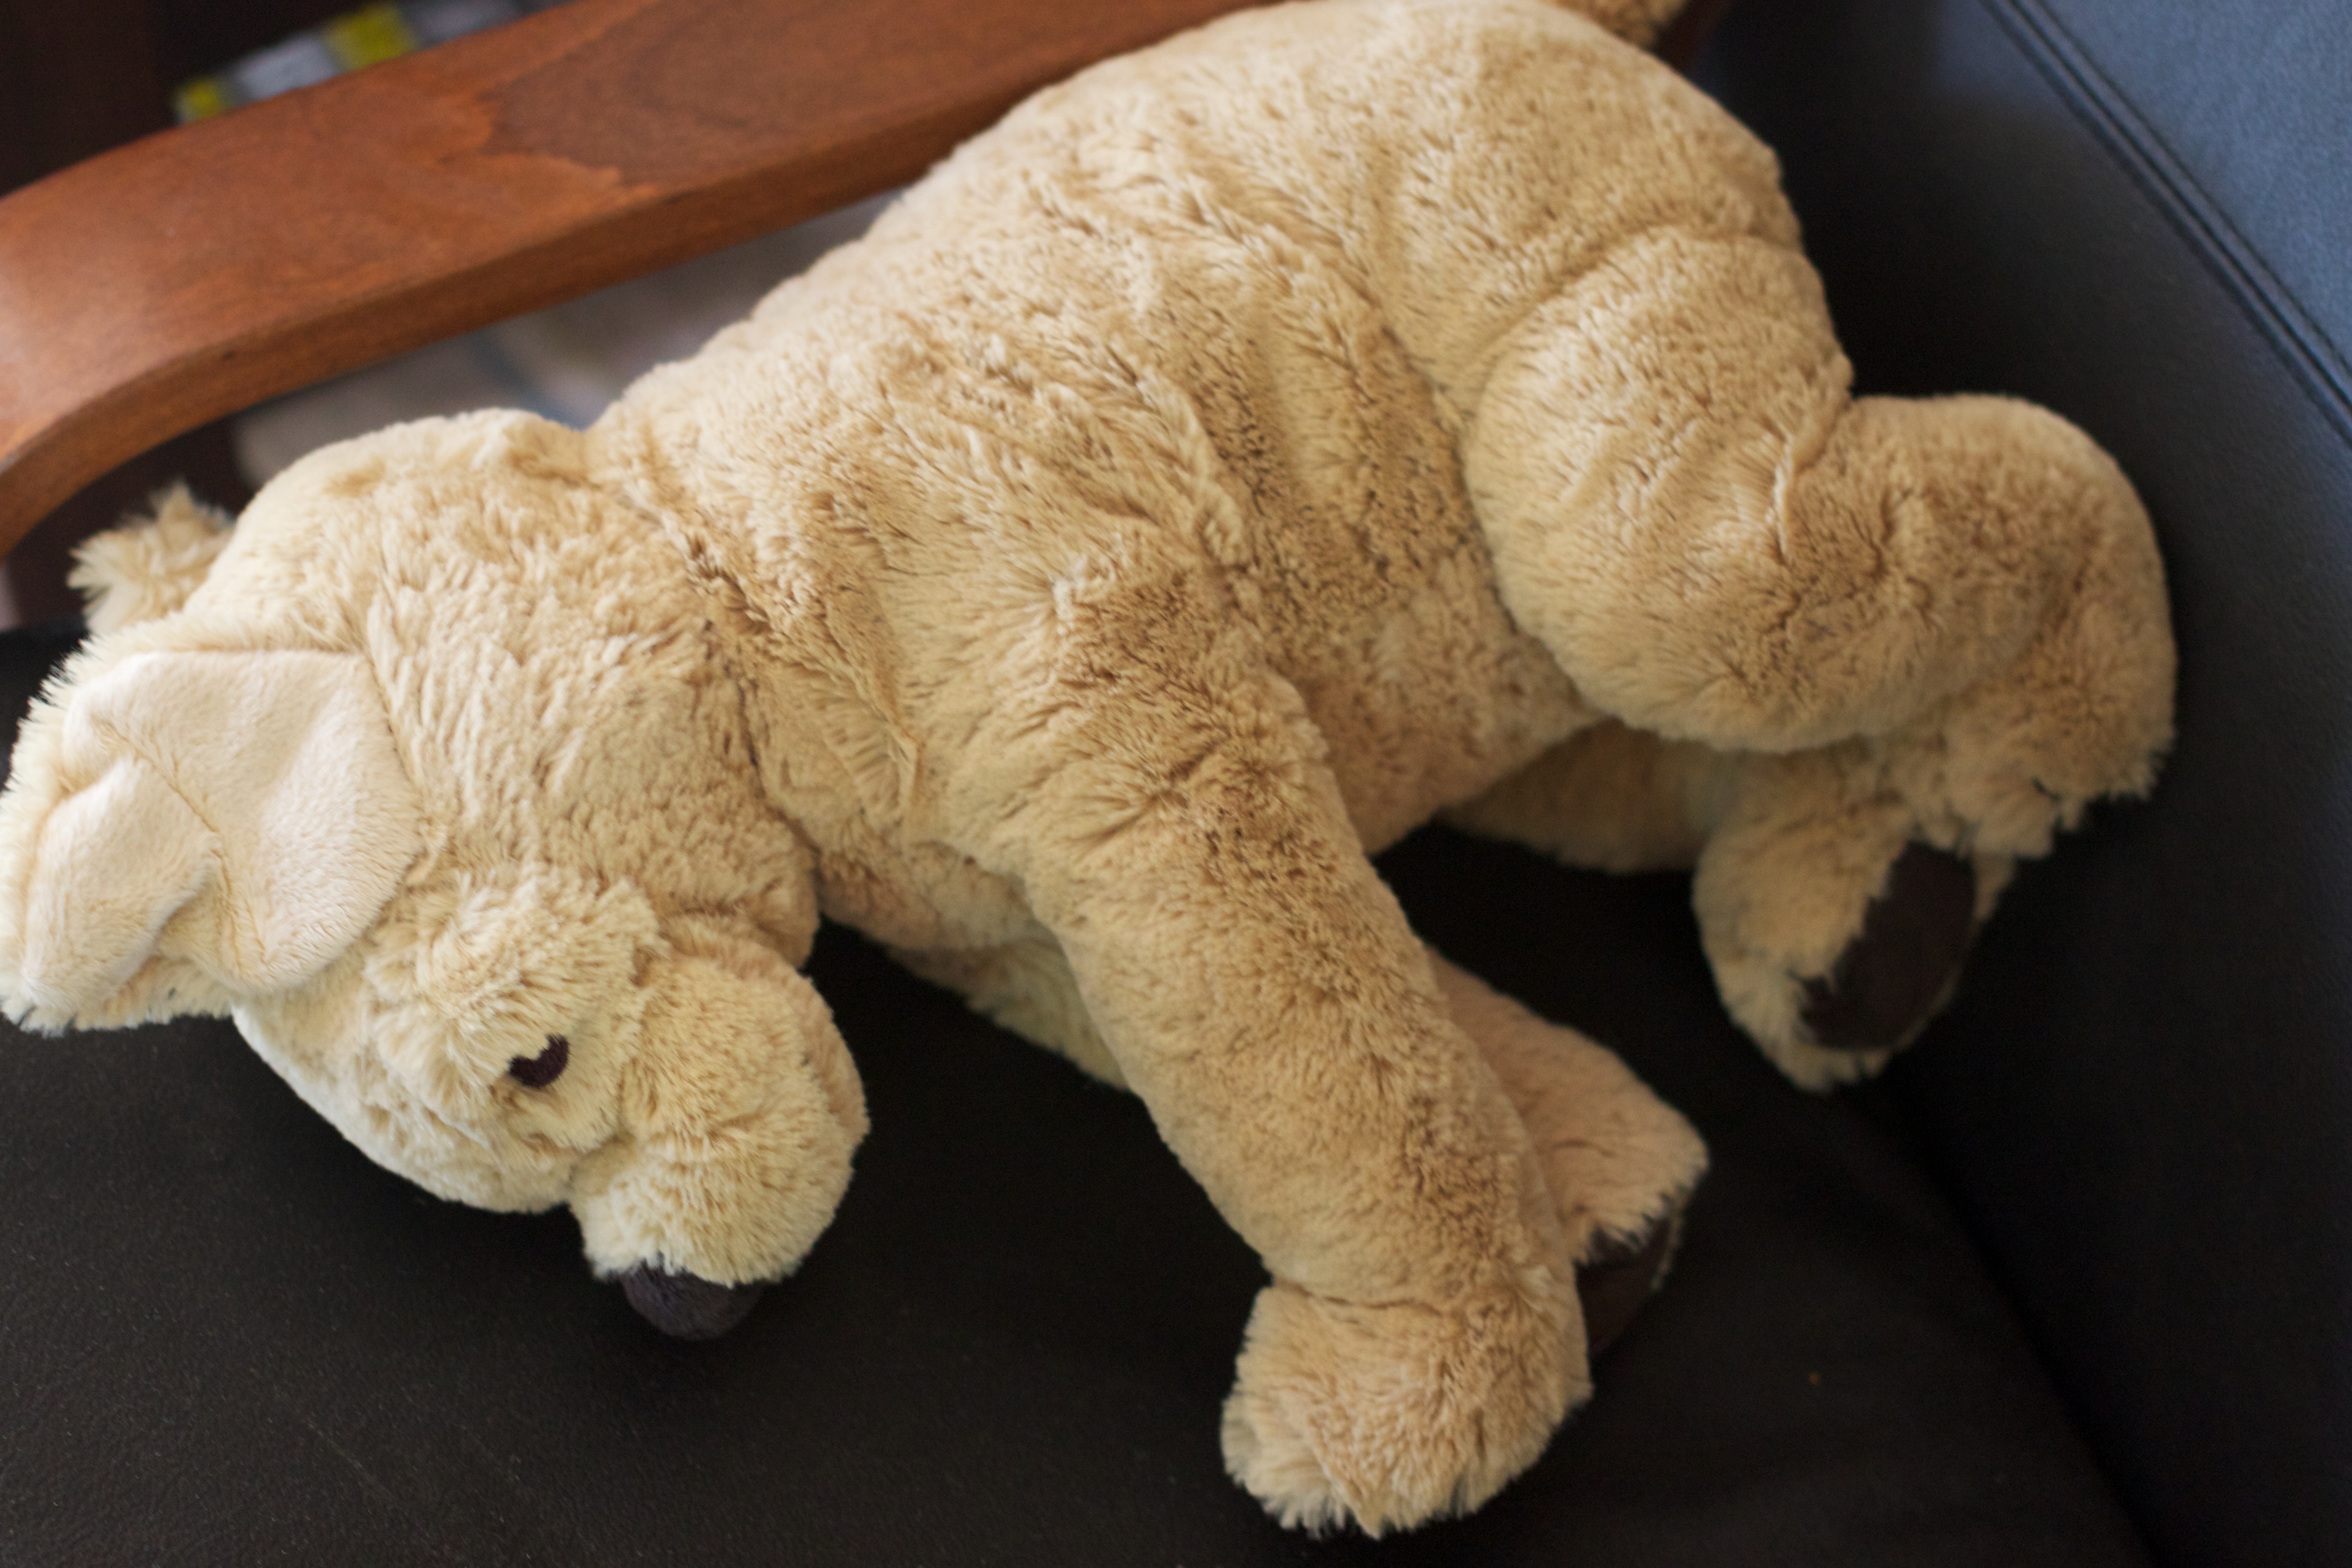
dog, mammal, toy, poodle, teddy bear, textile, plush, miniature poodle, stuffed toy, dog like mammal, dog breed group